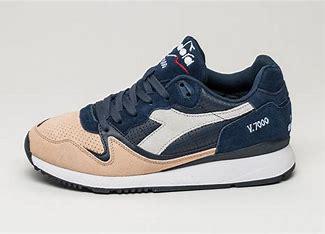
Brand: Diadora
Model: V7000